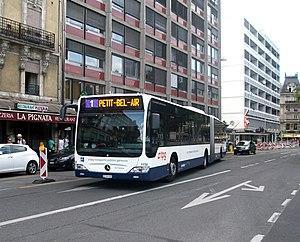
Mercedes-Benz Citaro G des TPG, Genève